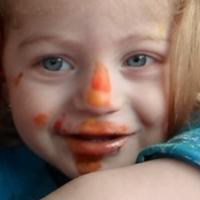
Age group: age 01-10